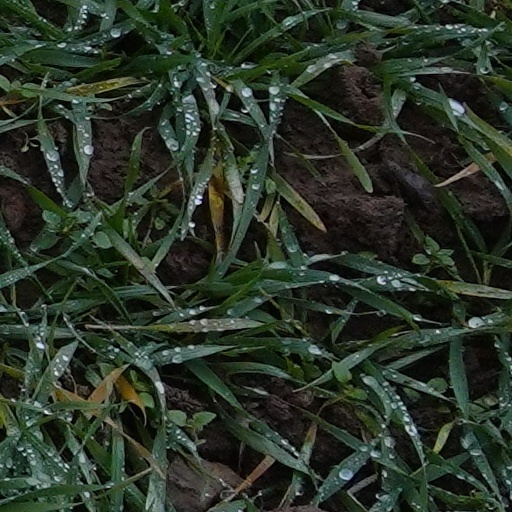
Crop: wheat